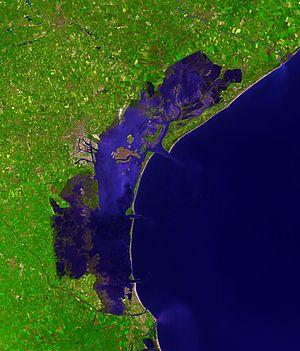
Image de la lagune de Venise prise par l'instrument d'imagerie ASTER (Advanced Spaceborne Thermal Emission and Reflection Radiometer) embarqué sur le satellite Terra, lancé dans le cadre du programme EOS (Earth Observing System, ou Système d'Observation de la Terre). Aire couverte: 39 x 35 km, Couleurs naturelles simulées. Image prise le 9 décembre 2001. Italiano: Questa immagine della Laguna di Venezia è stata ripresa da ASTER (Advanced Spaceborne Thermal Emission and Reflection Radiometer), uno strumento installato su Terra, un satellite della NASA Earth Observing System (EOS). Copre un'area di 39 x 35 km ed è stata ripresa il 9 dicembre 2001. (colori naturali simulati)
Staurakios ou Stauracius, né vers 778 et mort le 11 janvier 812, fut un empereur byzantin en 811 durant deux mois et il co-règna avec son père Nicéphore Iᵉʳ de 803 à 811. Dans leur règne, Nicéphore Iᵉʳ et Staurakios sont confrontés à une querelle des images dans la période iconoclaste. Ils vont adopter une politique de restauration des images. Ensuite, ils vont faire des réformes économiques pour rétablir la stabilité dans l'empire. Incidemment, il y a aura un retour de divers impôts et de taxations. Au niveau de la politique extérieure, les Bulgares se montrèrent des ennemis puissants. À la bataille de Pliska le 26 juillet 811, face au Khan Kroum, les Byzantins furent anéantis. Dans cette bataille, Nicéphore Iᵉʳ fut tué et son fils gravement blessé au dos. Étant donné sa blessure potentiellement mortelle et donc de son incapacité à exercer le pouvoir, Staurakios ne règne que deux mois, du 26 juillet au 2 octobre 811. Son beau-frère, Michel Rhangabé, prit par la force le pouvoir avec l'aide des sénateurs à la suite d'un complot déjoué par celui-ci dans le but de l'aveugler. Devant ce fait accompli, Staurakios abdiqua, enfila l'habit monastique et se retira au monastère de Syméon.
La lagune de Venise, ou lagune vénète, est une lagune de la mer Adriatique septentrionale, le long des côtes de la Vénétie où se situe la ville de Venise.